Desert Research Center (Egypt)

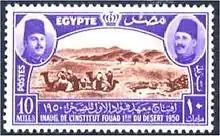
Fouad I Desert Institute establishment stamp 1950

The Desert Research Center is almost the oldest scientific research center in Egypt. It was officially opened on December 30, 1950, under the name of the institute of Foad I for desert research (IFDR) and after the revolution in 1952 it became under the name of Desert Research Institute (DRI). Then, the presidential Decree No. 90 of 1990 was issued to establish the Desert Research Center and it has an independent status belonging to the minister of Land Reclamation.